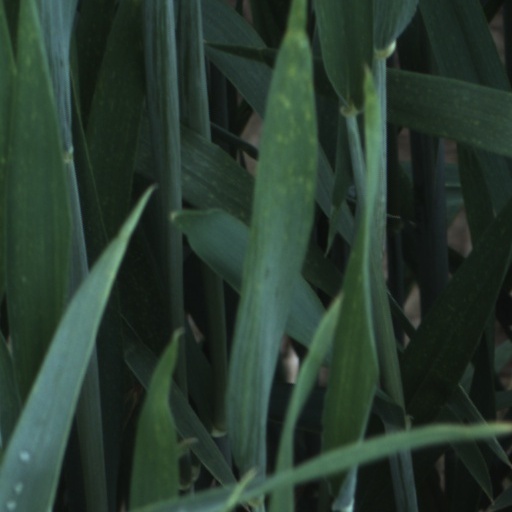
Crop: wheat